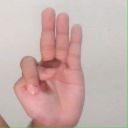
अक्षर: भ